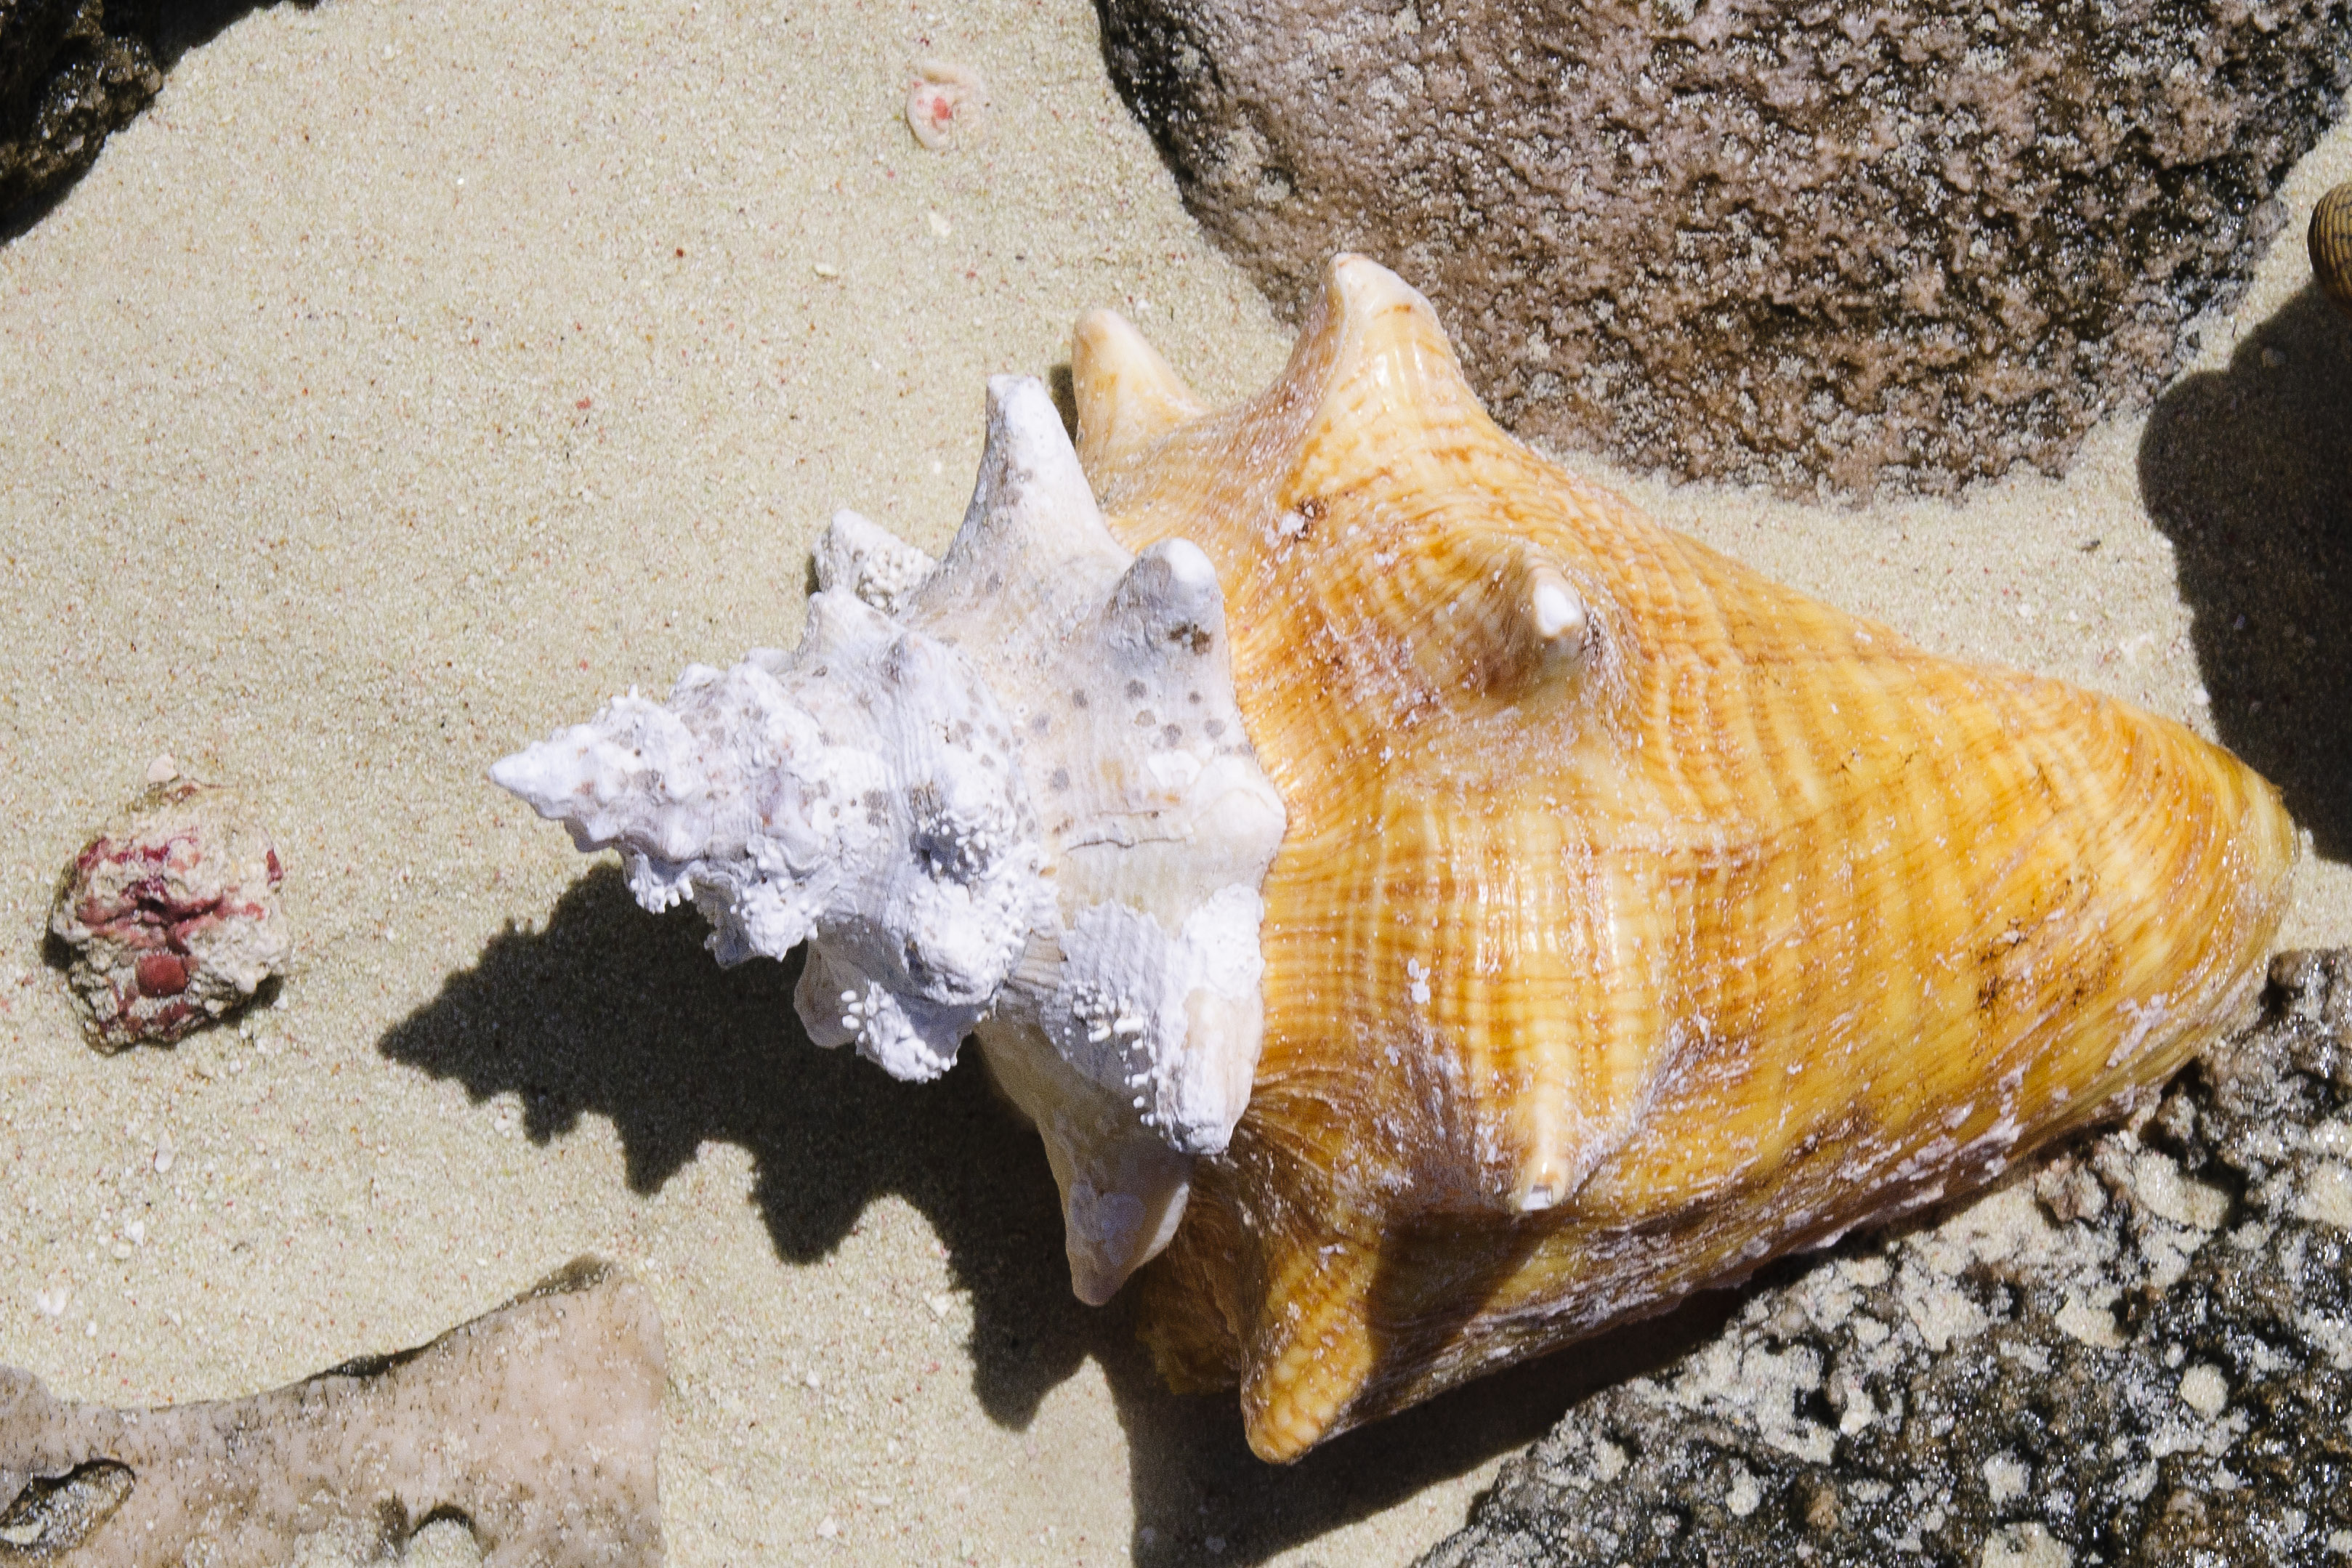
biology, nikon, fauna, invertebrate, seashell, conch, venezuela, d300, losroques, sea snail, marine biology